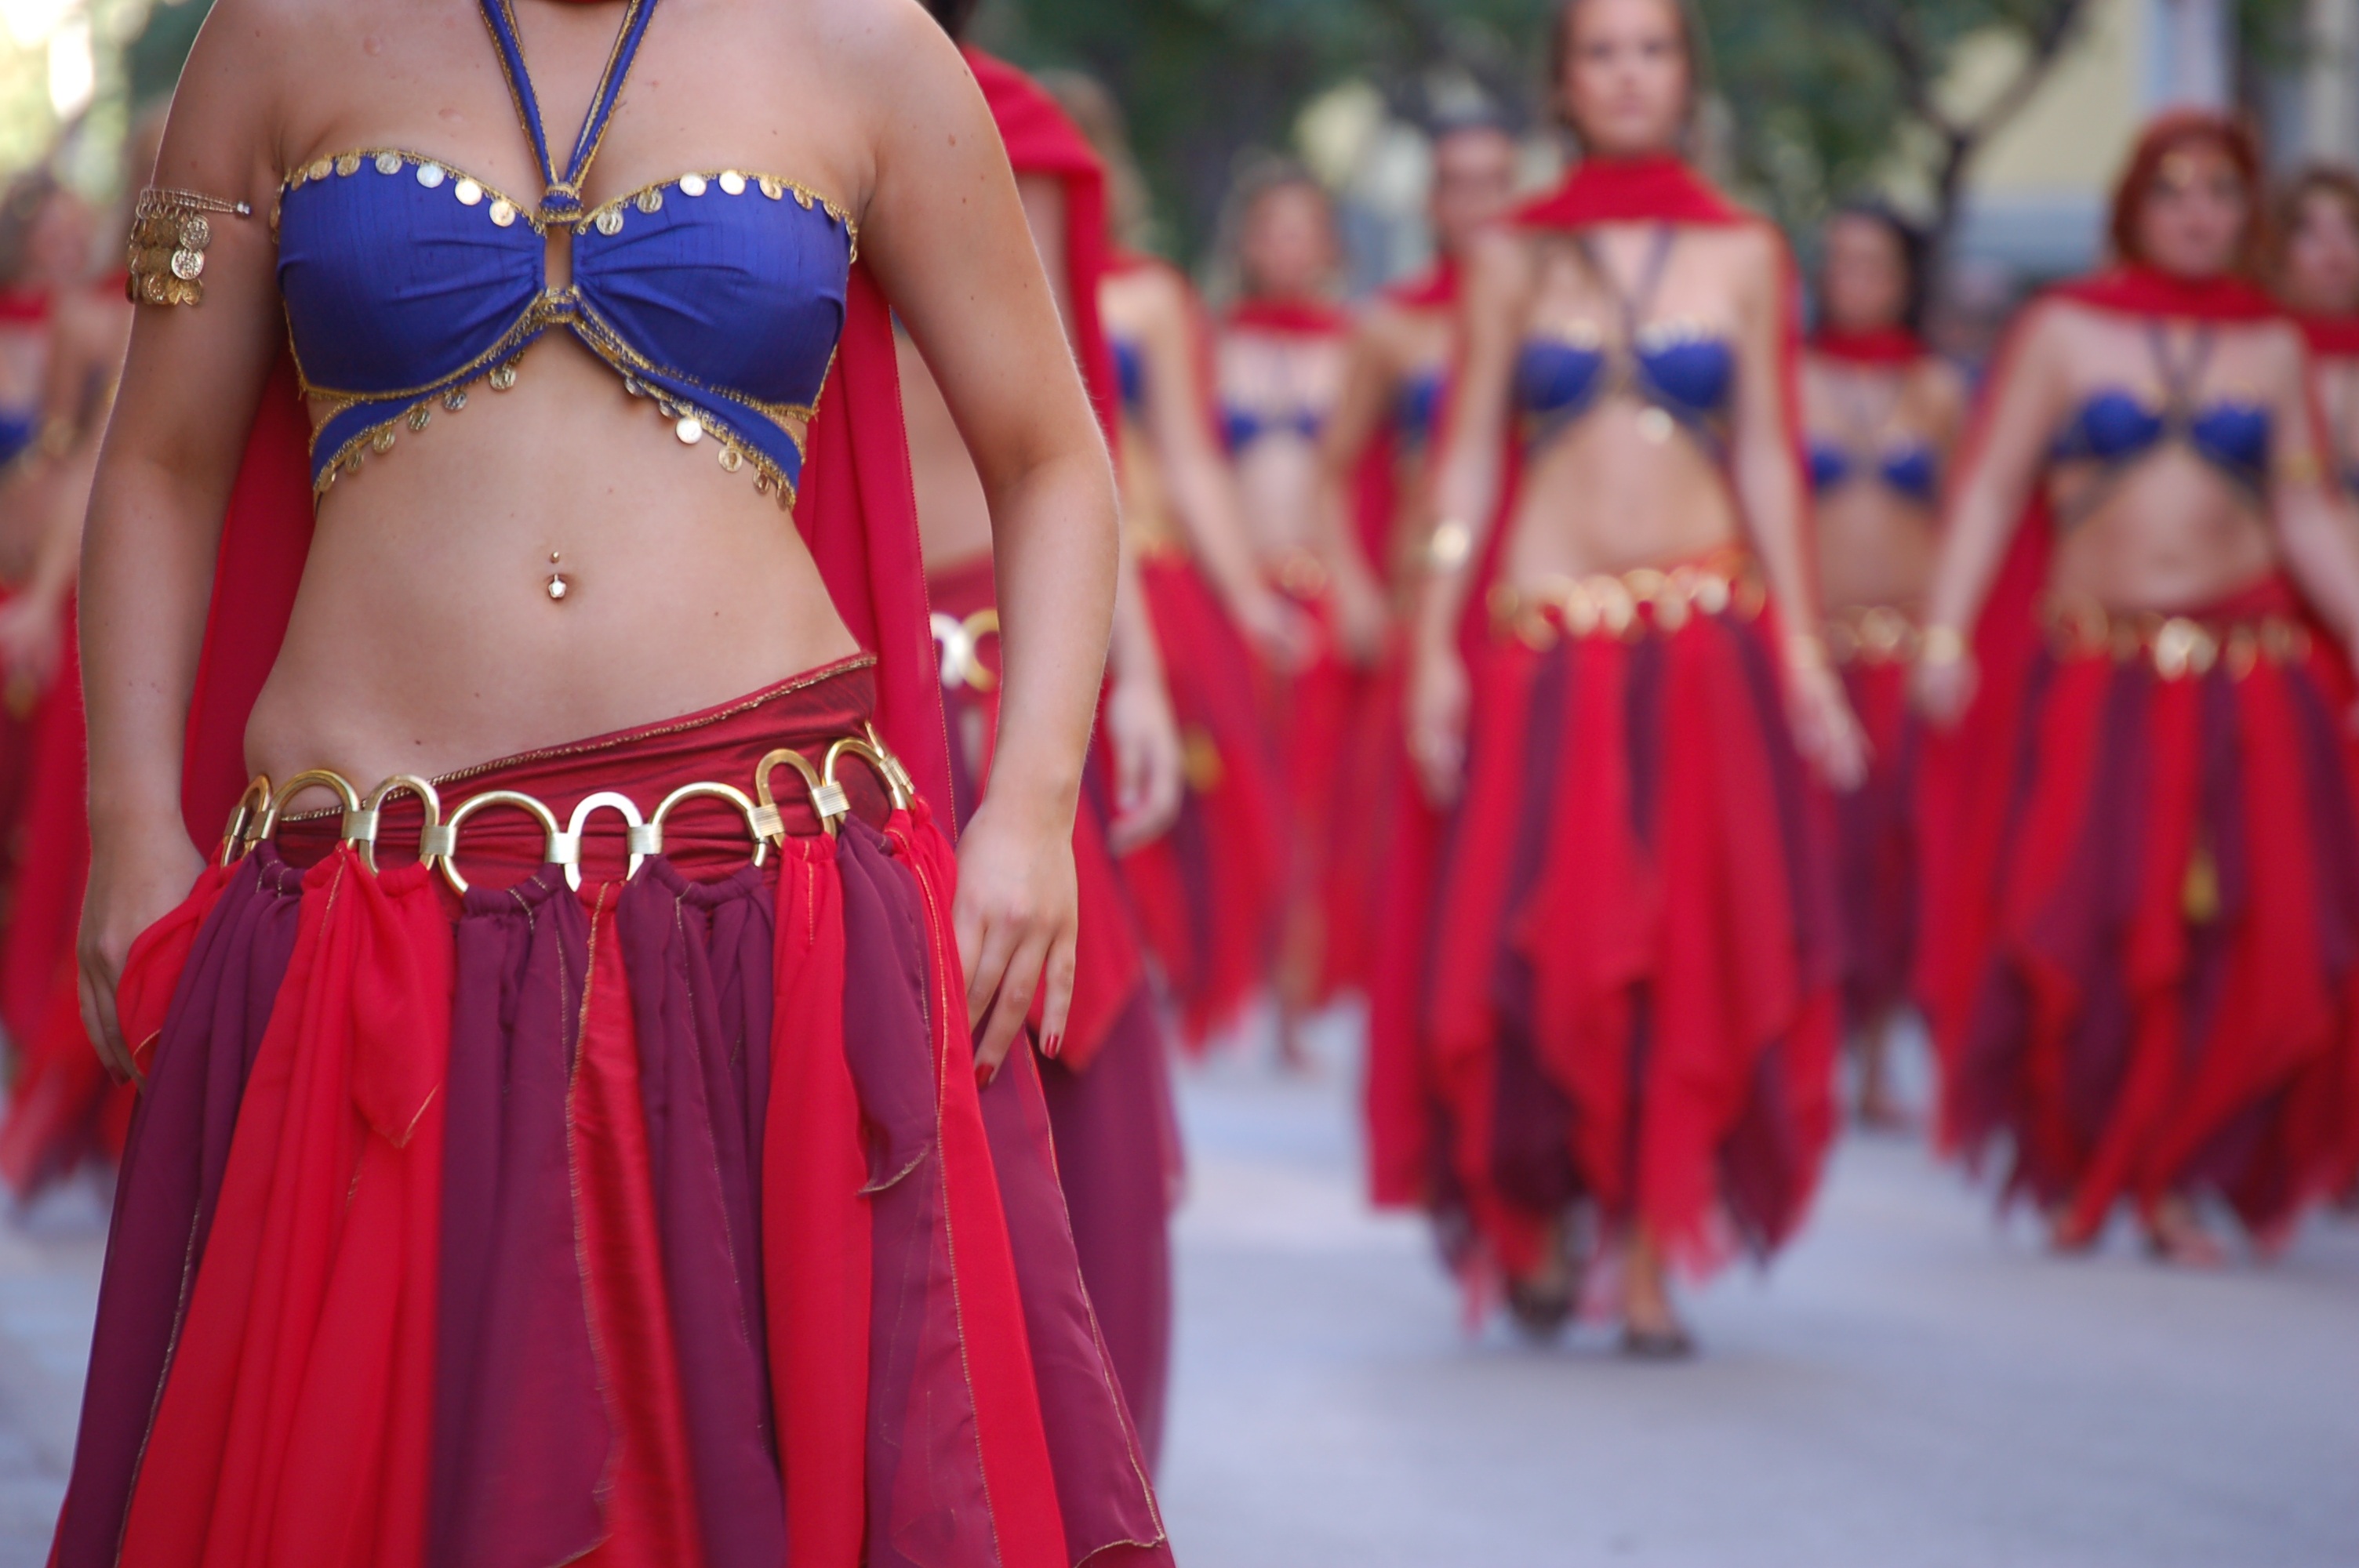
people, dance, red, fashion, clothing, moors, dancers, costume, gown, parties, abdomen, dances, handkerchiefs, belly button, moors and christians, belly dancing, ostentation